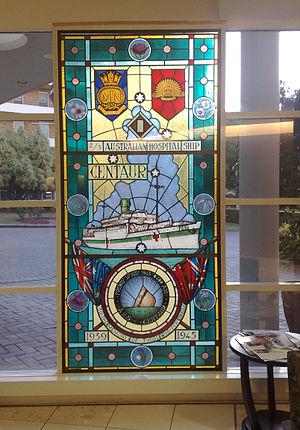
L’Australian Hospital Ship Centaur ou AHS Centaur est un navire-hôpital australien de la Seconde Guerre mondiale attaqué et coulé par un sous-marin japonais au large du Queensland le 14 mai 1943 lors des opérations de l'Axe dans les eaux australiennes. Parmi les 332 membres du personnel médical et les civils présents à bords, 268 trouvent la mort, dont 11 des 12 infirmières présentes à bord.